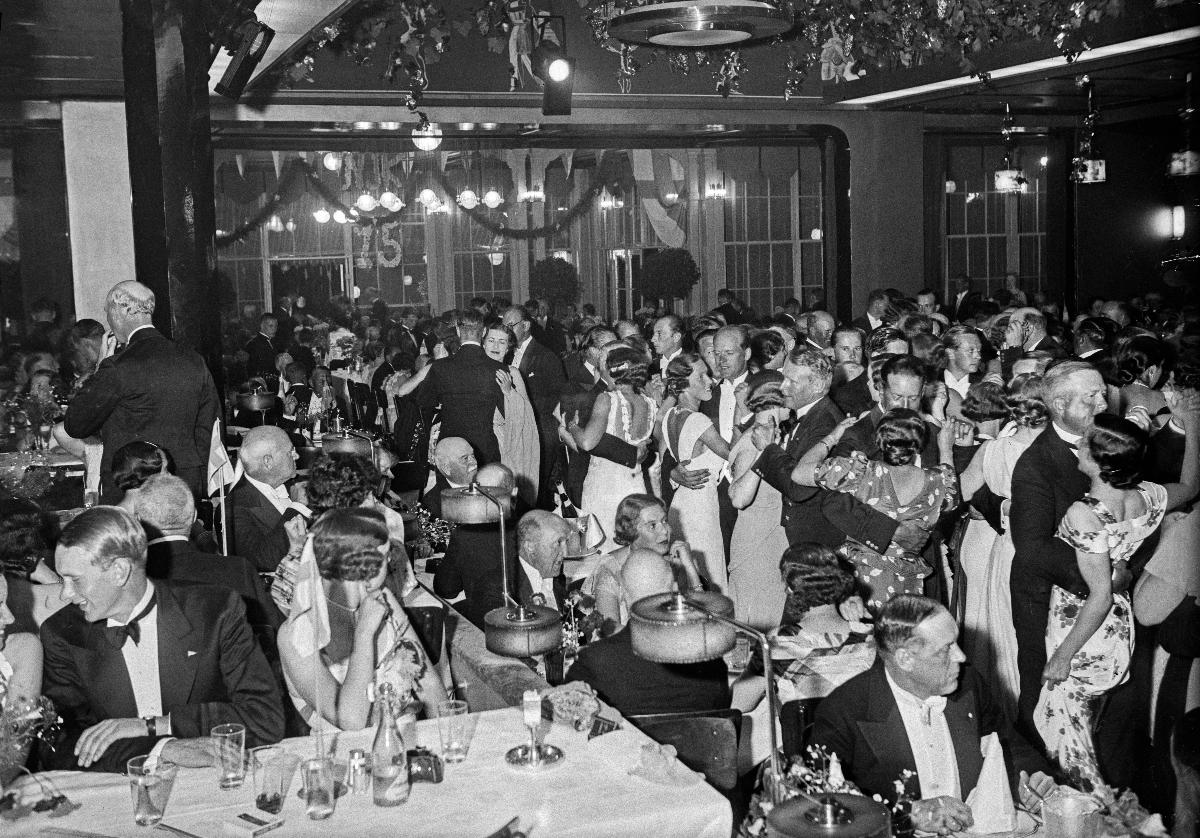
Nyländska Jaktklubben NJK:n 75-vuotisjuhla ja juhlaregatta
Nyländska Jaktklubben NJK:s 75-årsjubileum och festregatta; 75th Anniversary Jubilee and Jubilee regatta of Nyländska Jaktklubben NJK
sisällön kuvaus: Nyländska Jaktklubben NJK:n 75-vuotisjuhla ja juhlaregatta 1936. Tanssiaiset Kaivohuoneella Helsingissä 10.7.1936. content description: 75th Anniversary Jubilee and Jubilee regatta of Nyländska Jaktklubben NJK 1936. Ball at Kaivohuone Restaurant in Helsinki 10.7.1936. innehållsbeskrivning: Nyländska Jaktklubben NJK:s 75-årsjubileum och festregatta 1936. Bal på Brunnshuset i Helsingfors 10.7.1936.
Kuvaaja: Sundström, Hugo, kuvaaja
Vuosi: 1936
Paikka: Suomi, Uusimaa, Helsinki
Aiheet: purjehdus; pursiseurat; juhlat; tanssiaiset; HBL; sailing; sailing clubs; celebrations; yacht clubs; jubilee; ball; dancing; restaurants; balls (entertainment events); segling; segelsällskap; fester; NJK; jubileum; fest; dans; restauranger; danstillställningar